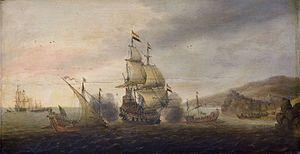
Cornelis Bol IV ou Boel, né le 15 juillet 1589 et mort le 23 octobre 1666, est un peintre et aquafortiste flamand, actif à Londres dans le milieu du XVIIᵉ siècle.